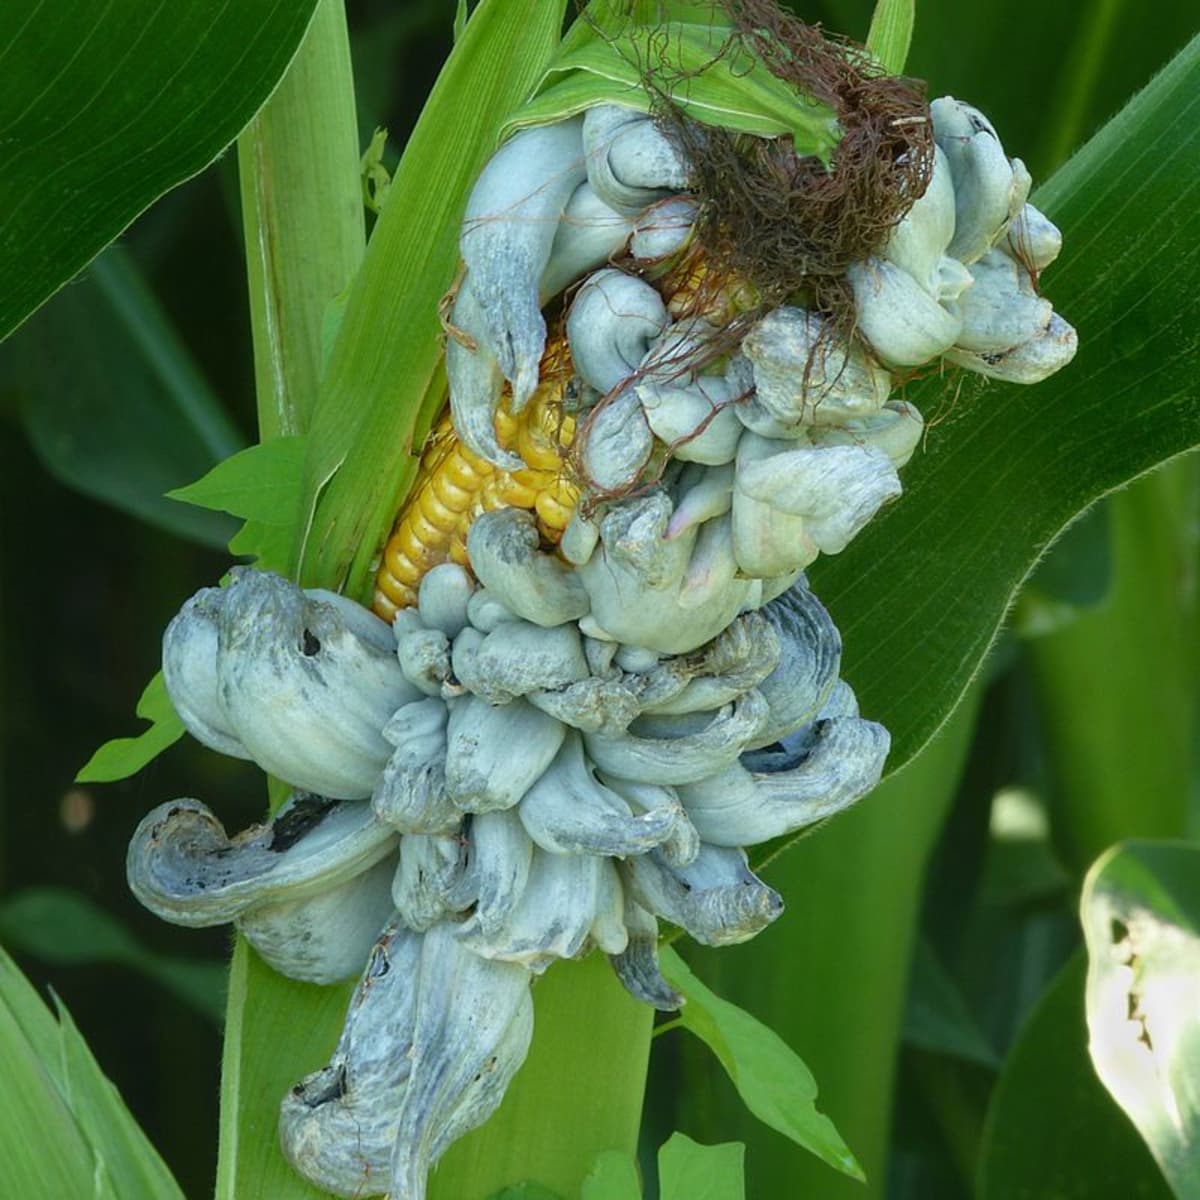
Plant: Corn
Disease: corn smut